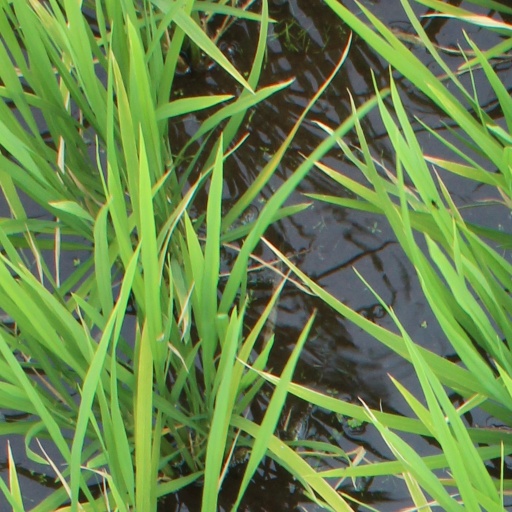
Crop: rice